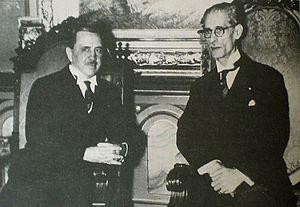
Eleazar López Contreras était un militaire et homme d'État vénézuélien, qui fut président du Venezuela entre 1935 et 1941.